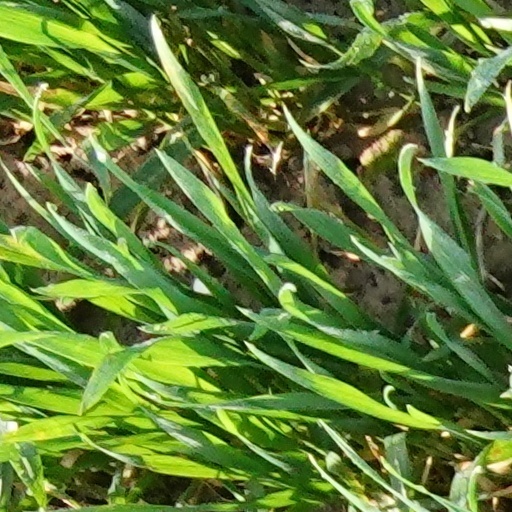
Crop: wheat